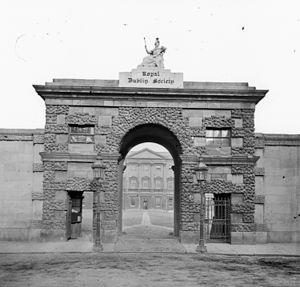
La Royal Dublin Society, habituellement connue sous l'abréviation RDS, ou, en irlandais Cumann Ríoga Bhaile Átha Cliath, est fondée le 25 juin 1731 pour « promouvoir et développer l'agriculture, les arts, l'industrie, et la science en Irlande ». Son siège est à Ballsbridge, au sud de Dublin.